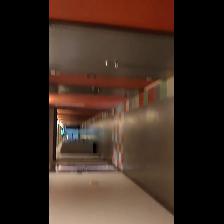
Label: NonHuman